Shelford, Victoria

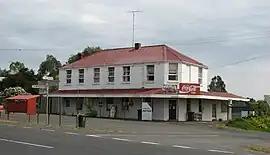
Former general store

Shelford is a town in Victoria, Australia. The locality is in the Golden Plains Shire near the regional city of Geelong and west of the state capital, Melbourne.